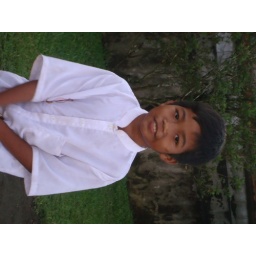
a boy in Bedugul lake